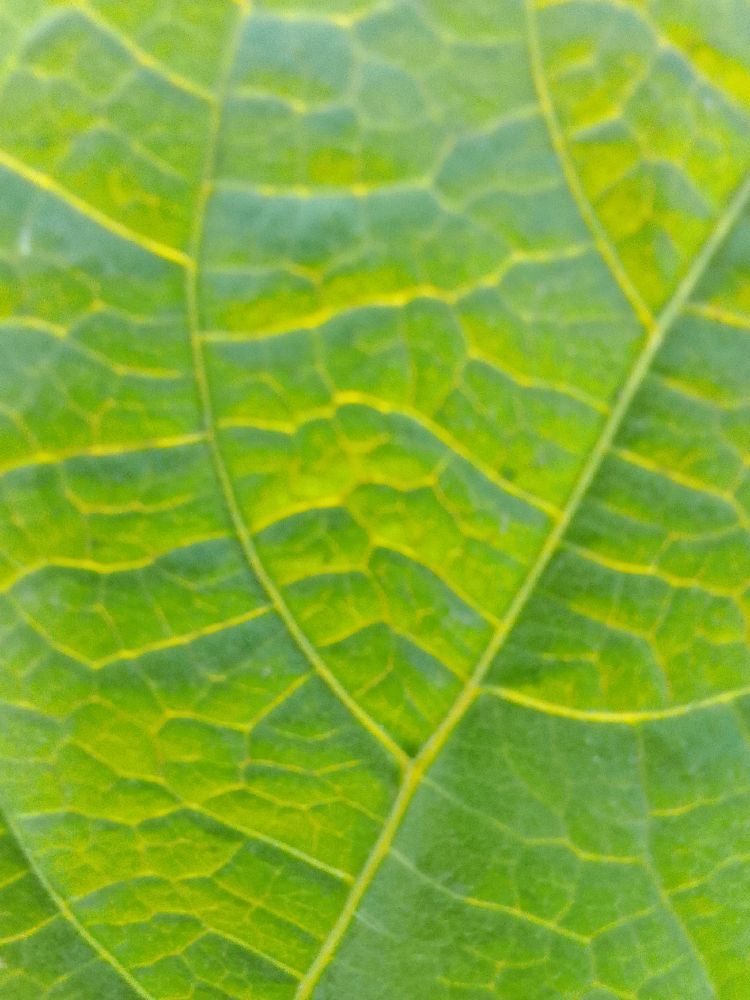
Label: healthy